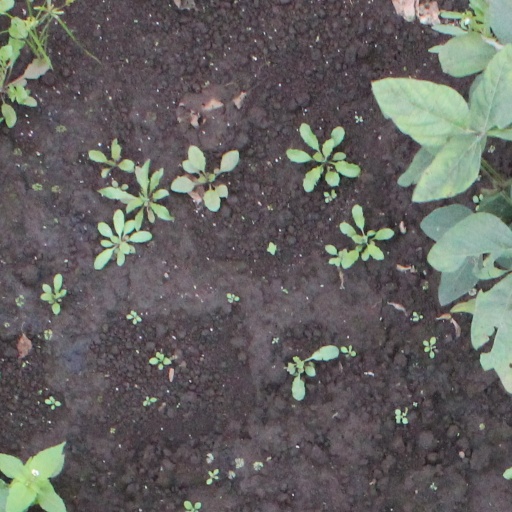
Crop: soybean